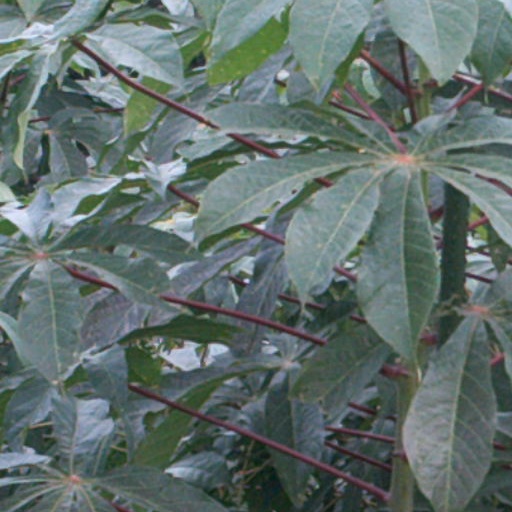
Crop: cassava